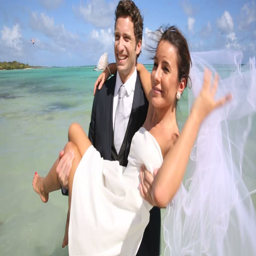
just married couple having fun at the beach